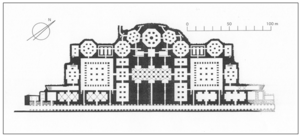
Carthage thermes d'Antonin, plan du sous sol J. Vérité 2017
Les thermes d'Antonin, situés à Carthage, sont le plus vaste ensemble thermal romain construit sur le sol africain. Ils constituent aussi le seul bâtiment thermal de Carthage dont il subsiste quelques vestiges, en dépit de la prédation féroce qui a sévi sur le site archéologique et dépouillé le monument de ses matériaux.